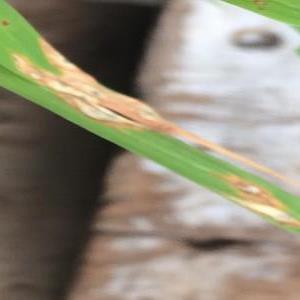
Disease: Blast